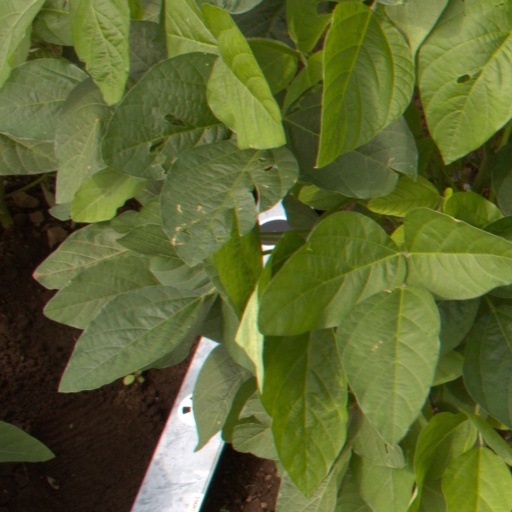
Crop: soybean